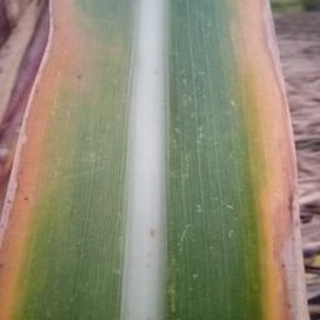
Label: sugarcane_yellow_leaf_disease